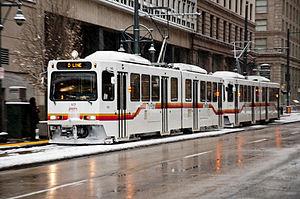
Le métro léger de Denver est un réseau de tramway ou LRT à Denver, au Colorado, aux États-Unis, géré par le Regional Transportation District.
Cet article contient la liste de réseaux de métros légers du monde.